The Green Butchers

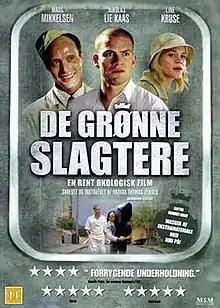
Danish DVD artwork

The Green Butchers (Danish: De grønne slagtere) is a 2003 Danish black comedy film starring Mads Mikkelsen, Nikolaj Lie Kaas, and Line Kruse, written and directed by Anders Thomas Jensen. It is a black comedy featuring two butchers, Svend "Sweat" and Bjarne, who start their own shop to get away from their arrogant boss. Cannibalism is soon introduced to the plot, and further complications arise due to the reappearance of Bjarne's intellectually disabled twin brother Eigil.